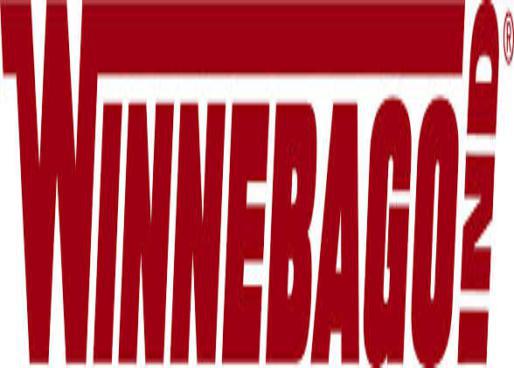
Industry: Others